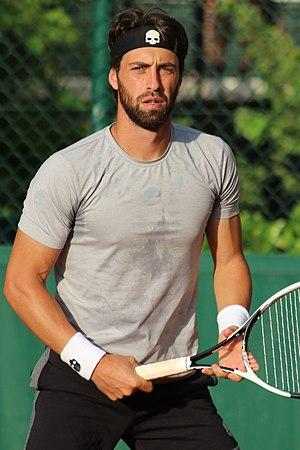
Nikoloz Basilashvili, né le 23 février 1992 à Tbilissi, est un joueur de tennis géorgien, professionnel depuis 2008. Il comptabilise trois succès sur le circuit ATP.